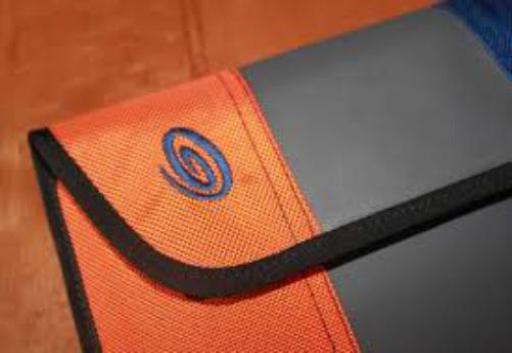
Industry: Clothes